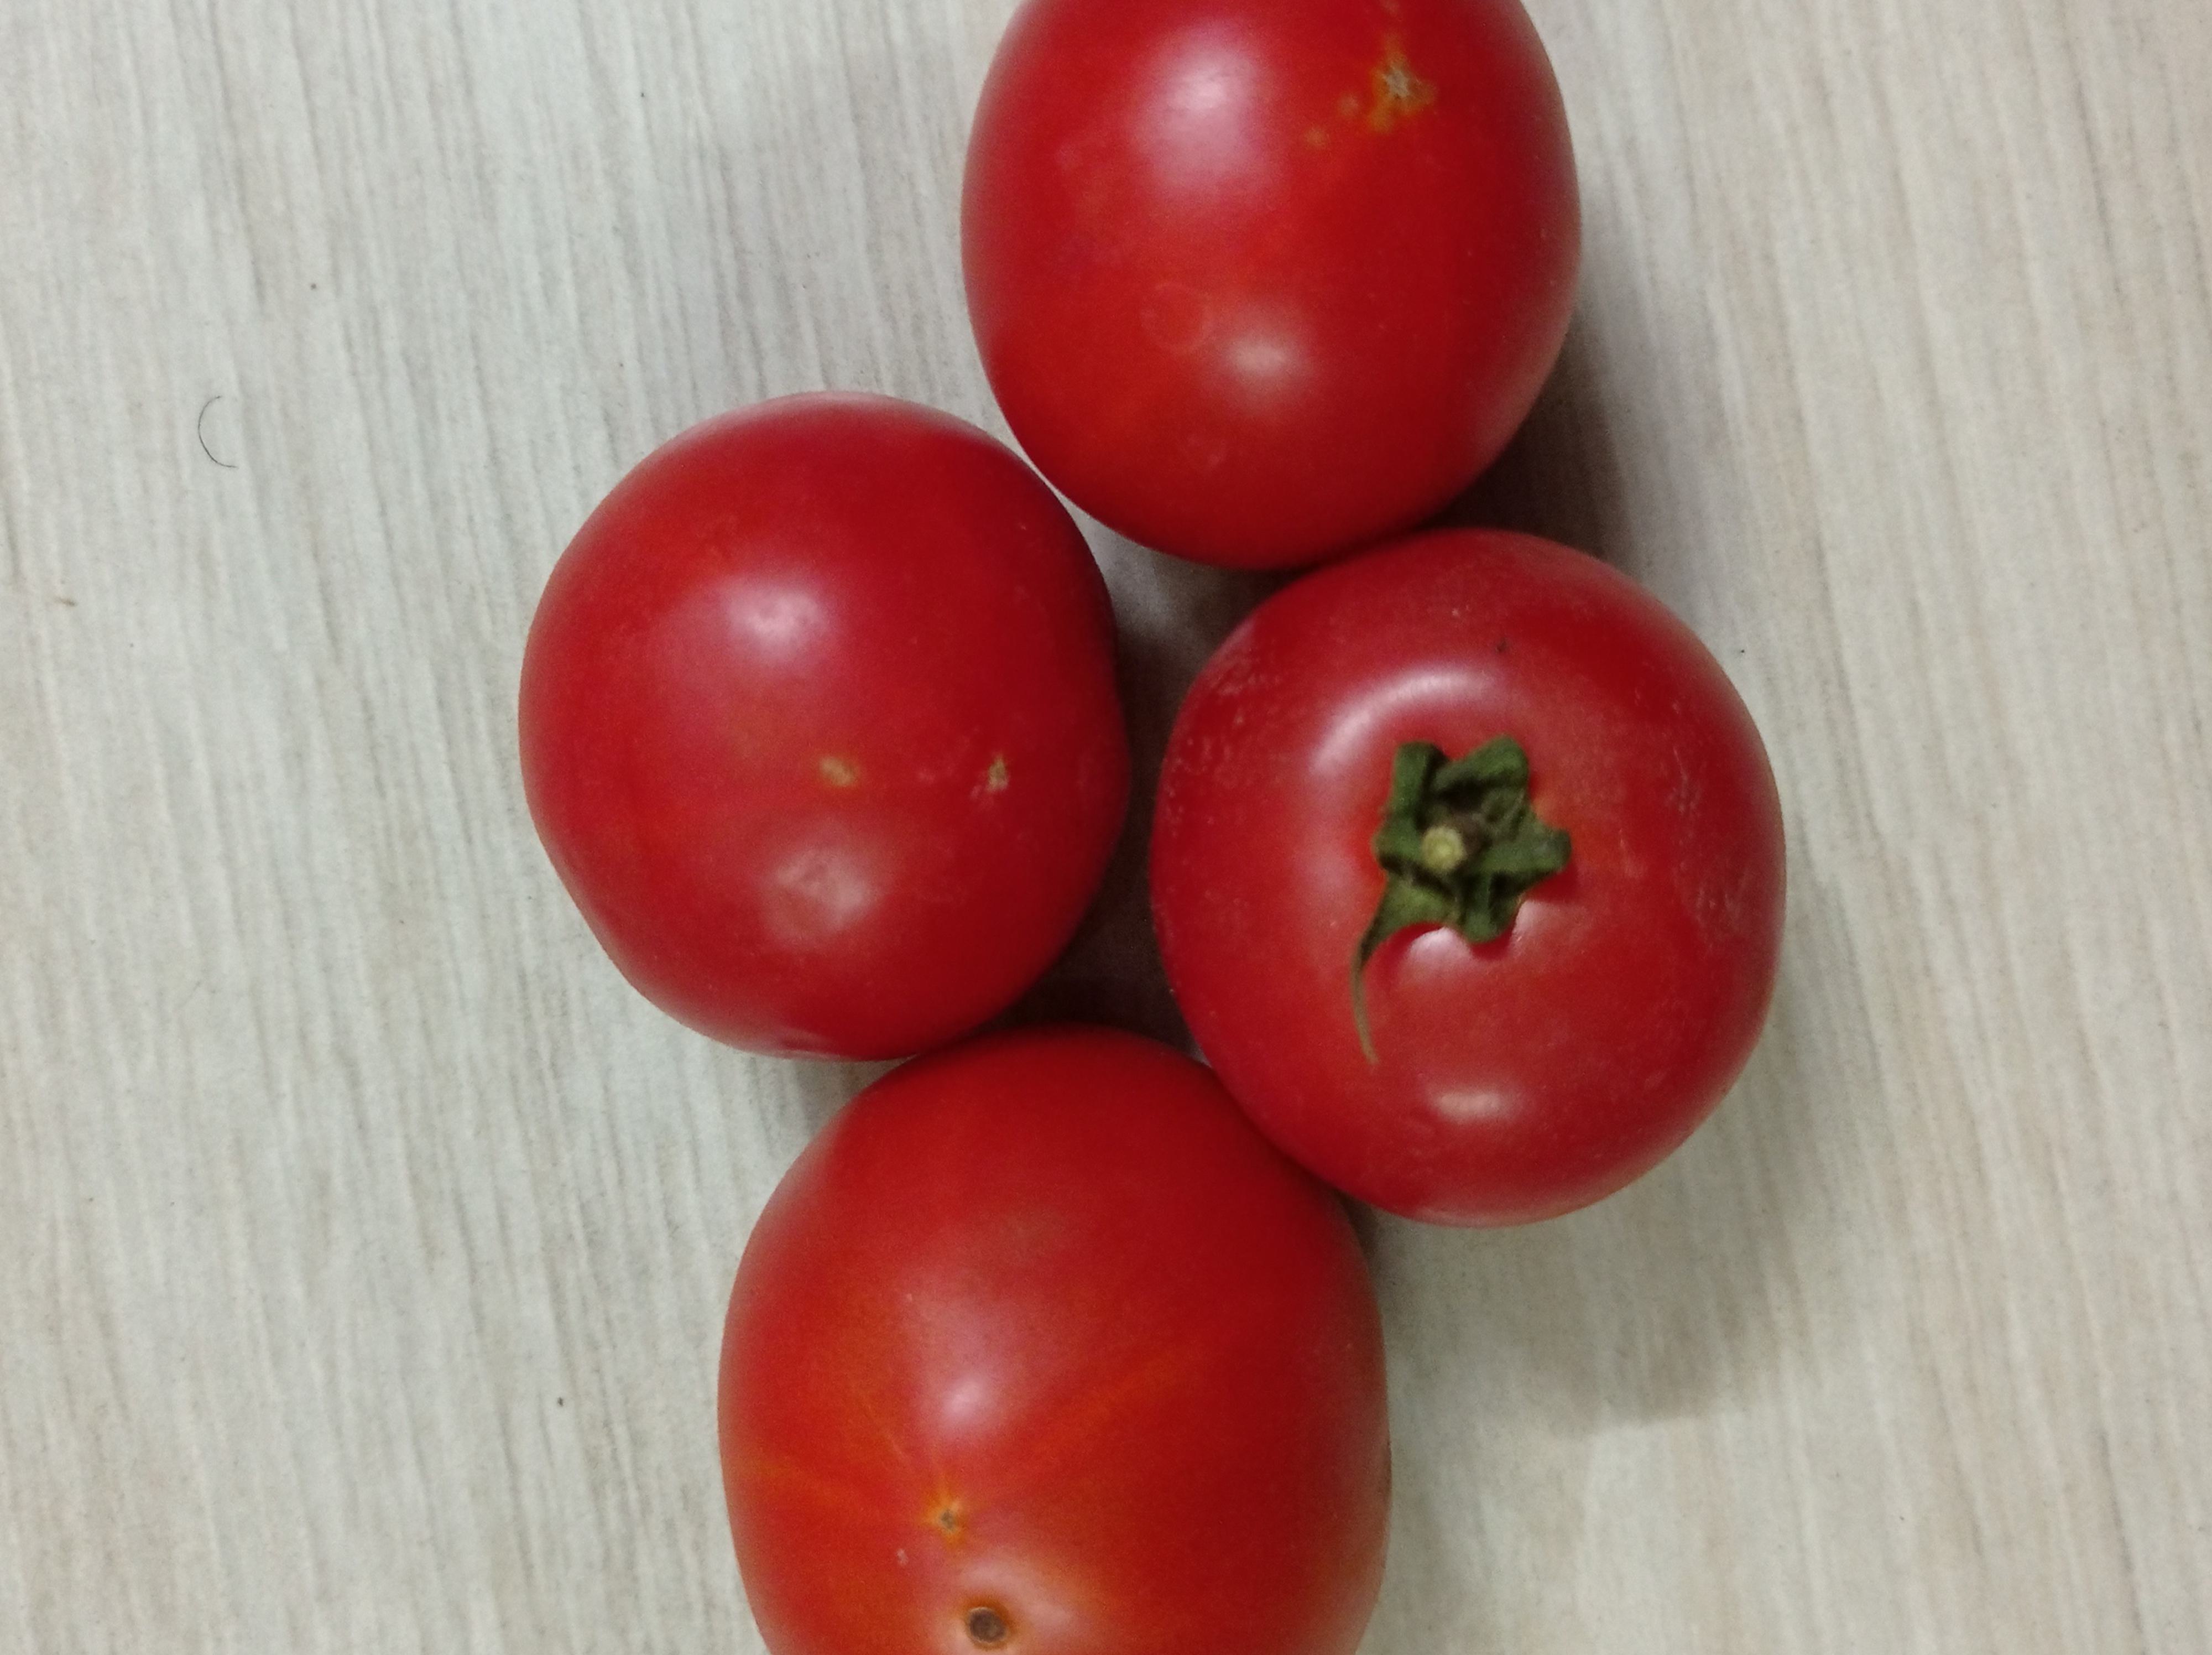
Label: Fresh